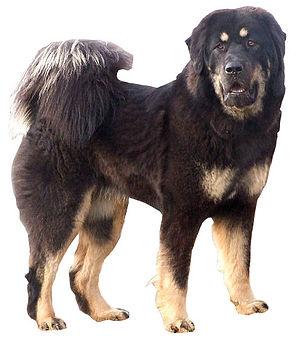
Dogue du Tibet sur fond blanc